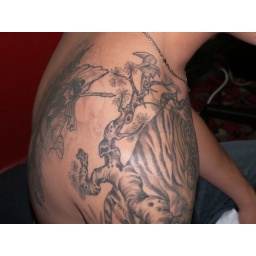
black and grey tiger in tree tattoo chinese style